Starrcade '91: Battlebowl – The Lethal Lottery

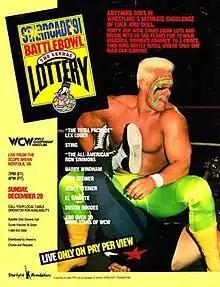
Promotional poster featuring Sting

Starrcade '91: Battlebowl – The Lethal Lottery was the ninth annual Starrcade professional wrestling pay-per-view (PPV) event. It took place on December 29, 1991, from the Norfolk Scope in Norfolk, Virginia. The event consisted of the Battlebowl battle royal and its "Lethal Lottery" tag team qualifying matches. 40 wrestlers, paired in randomly chosen tag teams, competed in qualifying matches; the winning team advanced to the 20-man double elimination Battlebowl Battle Royal to determine the winner.